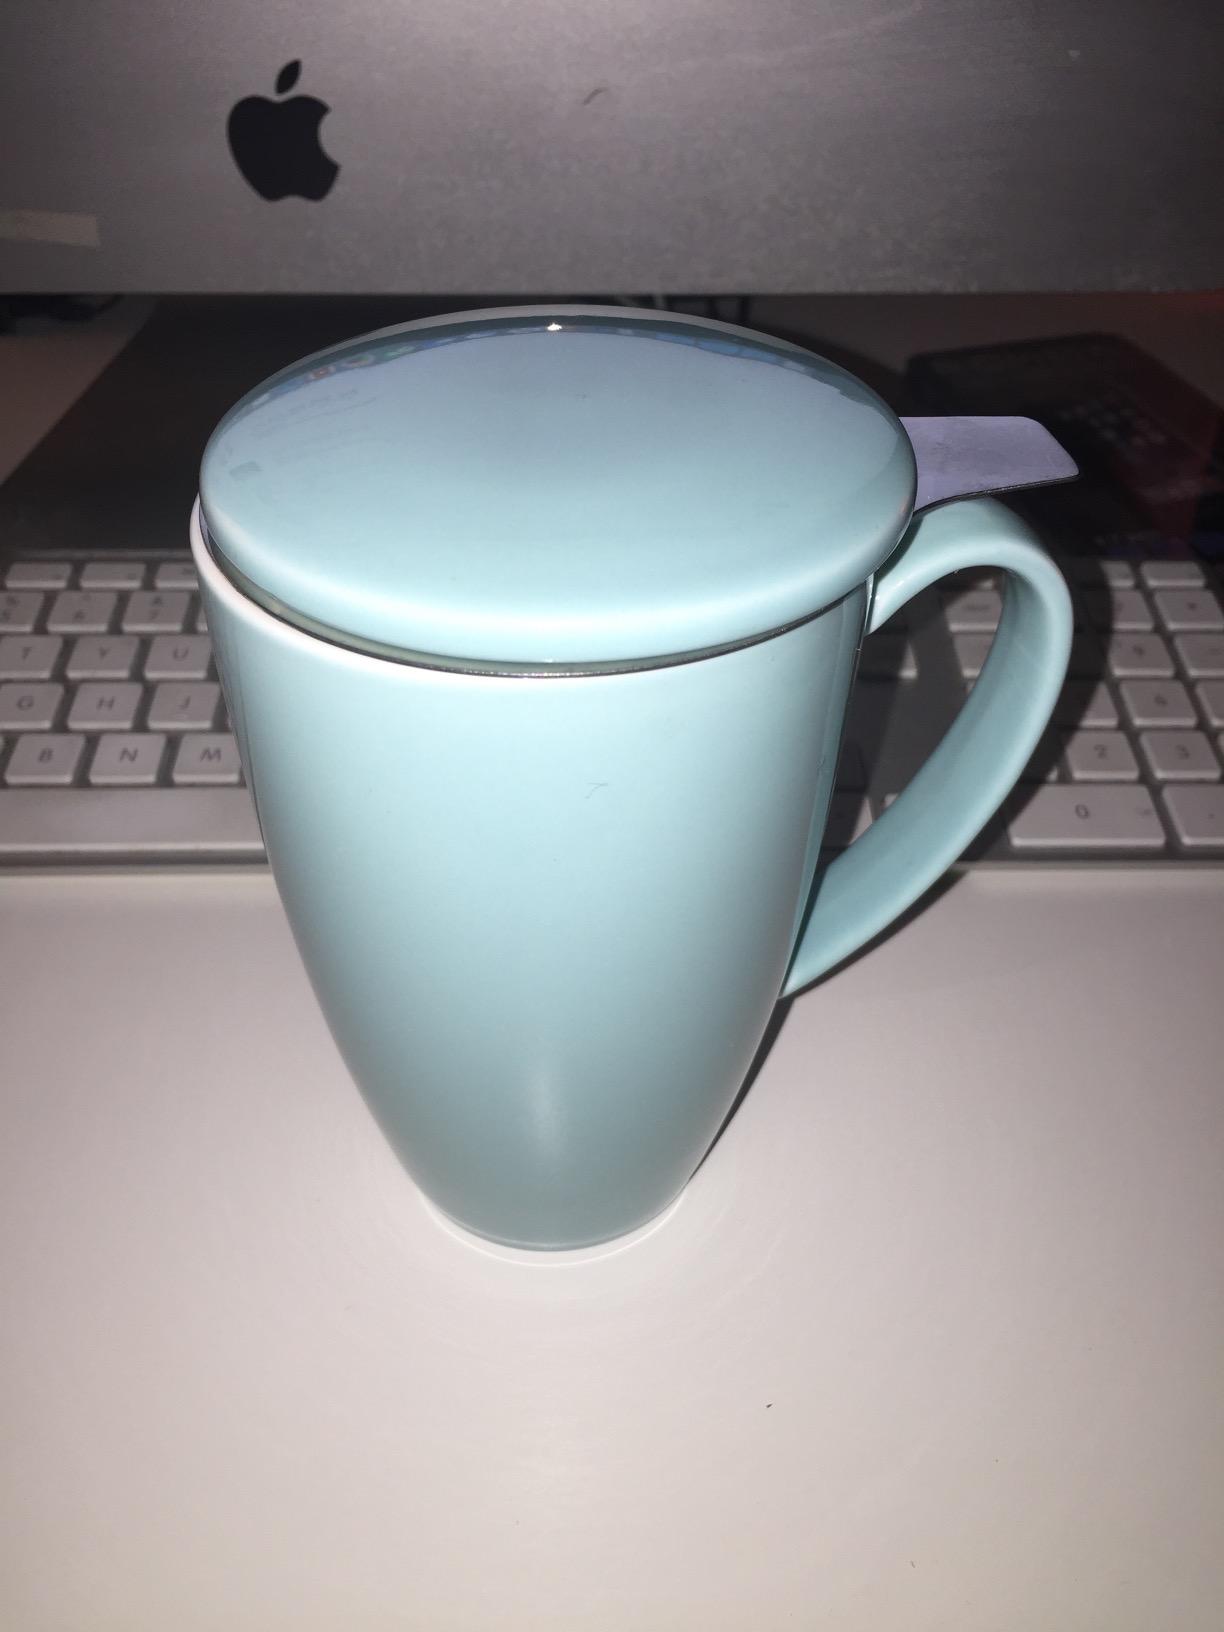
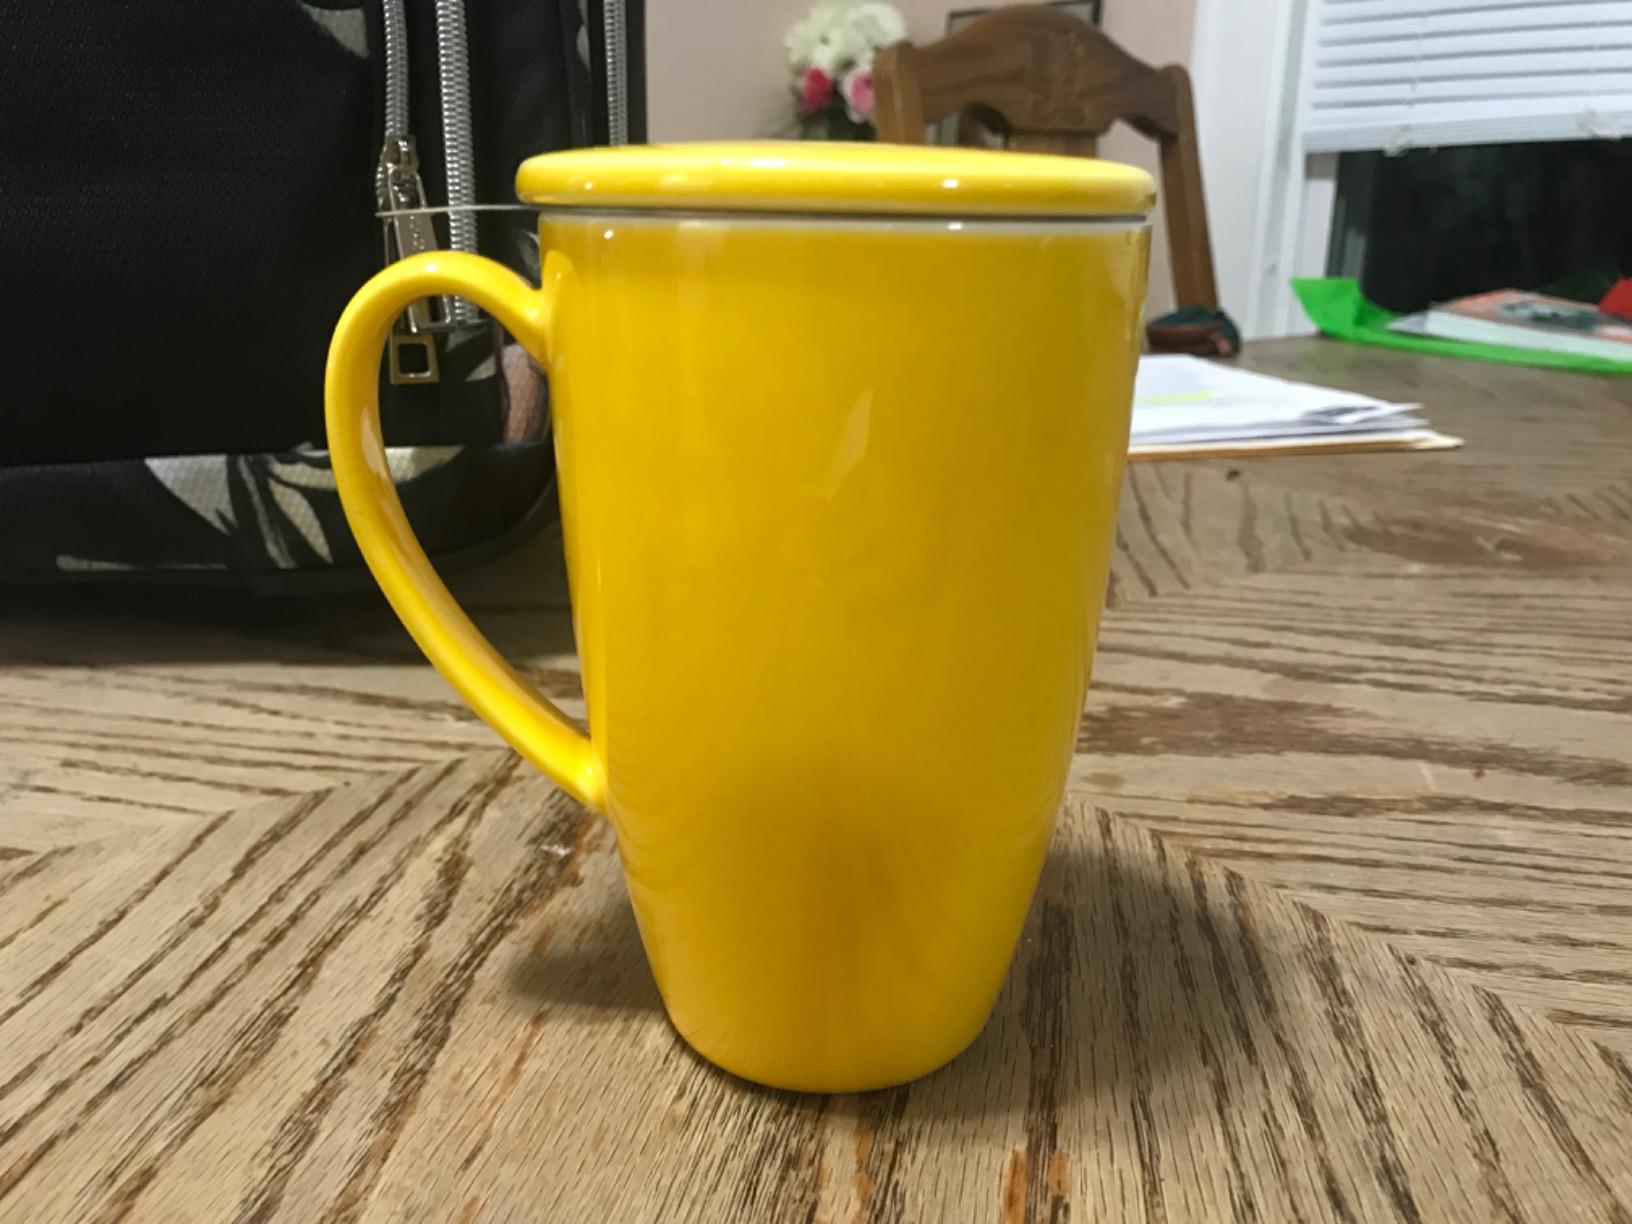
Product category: items_mug
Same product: no